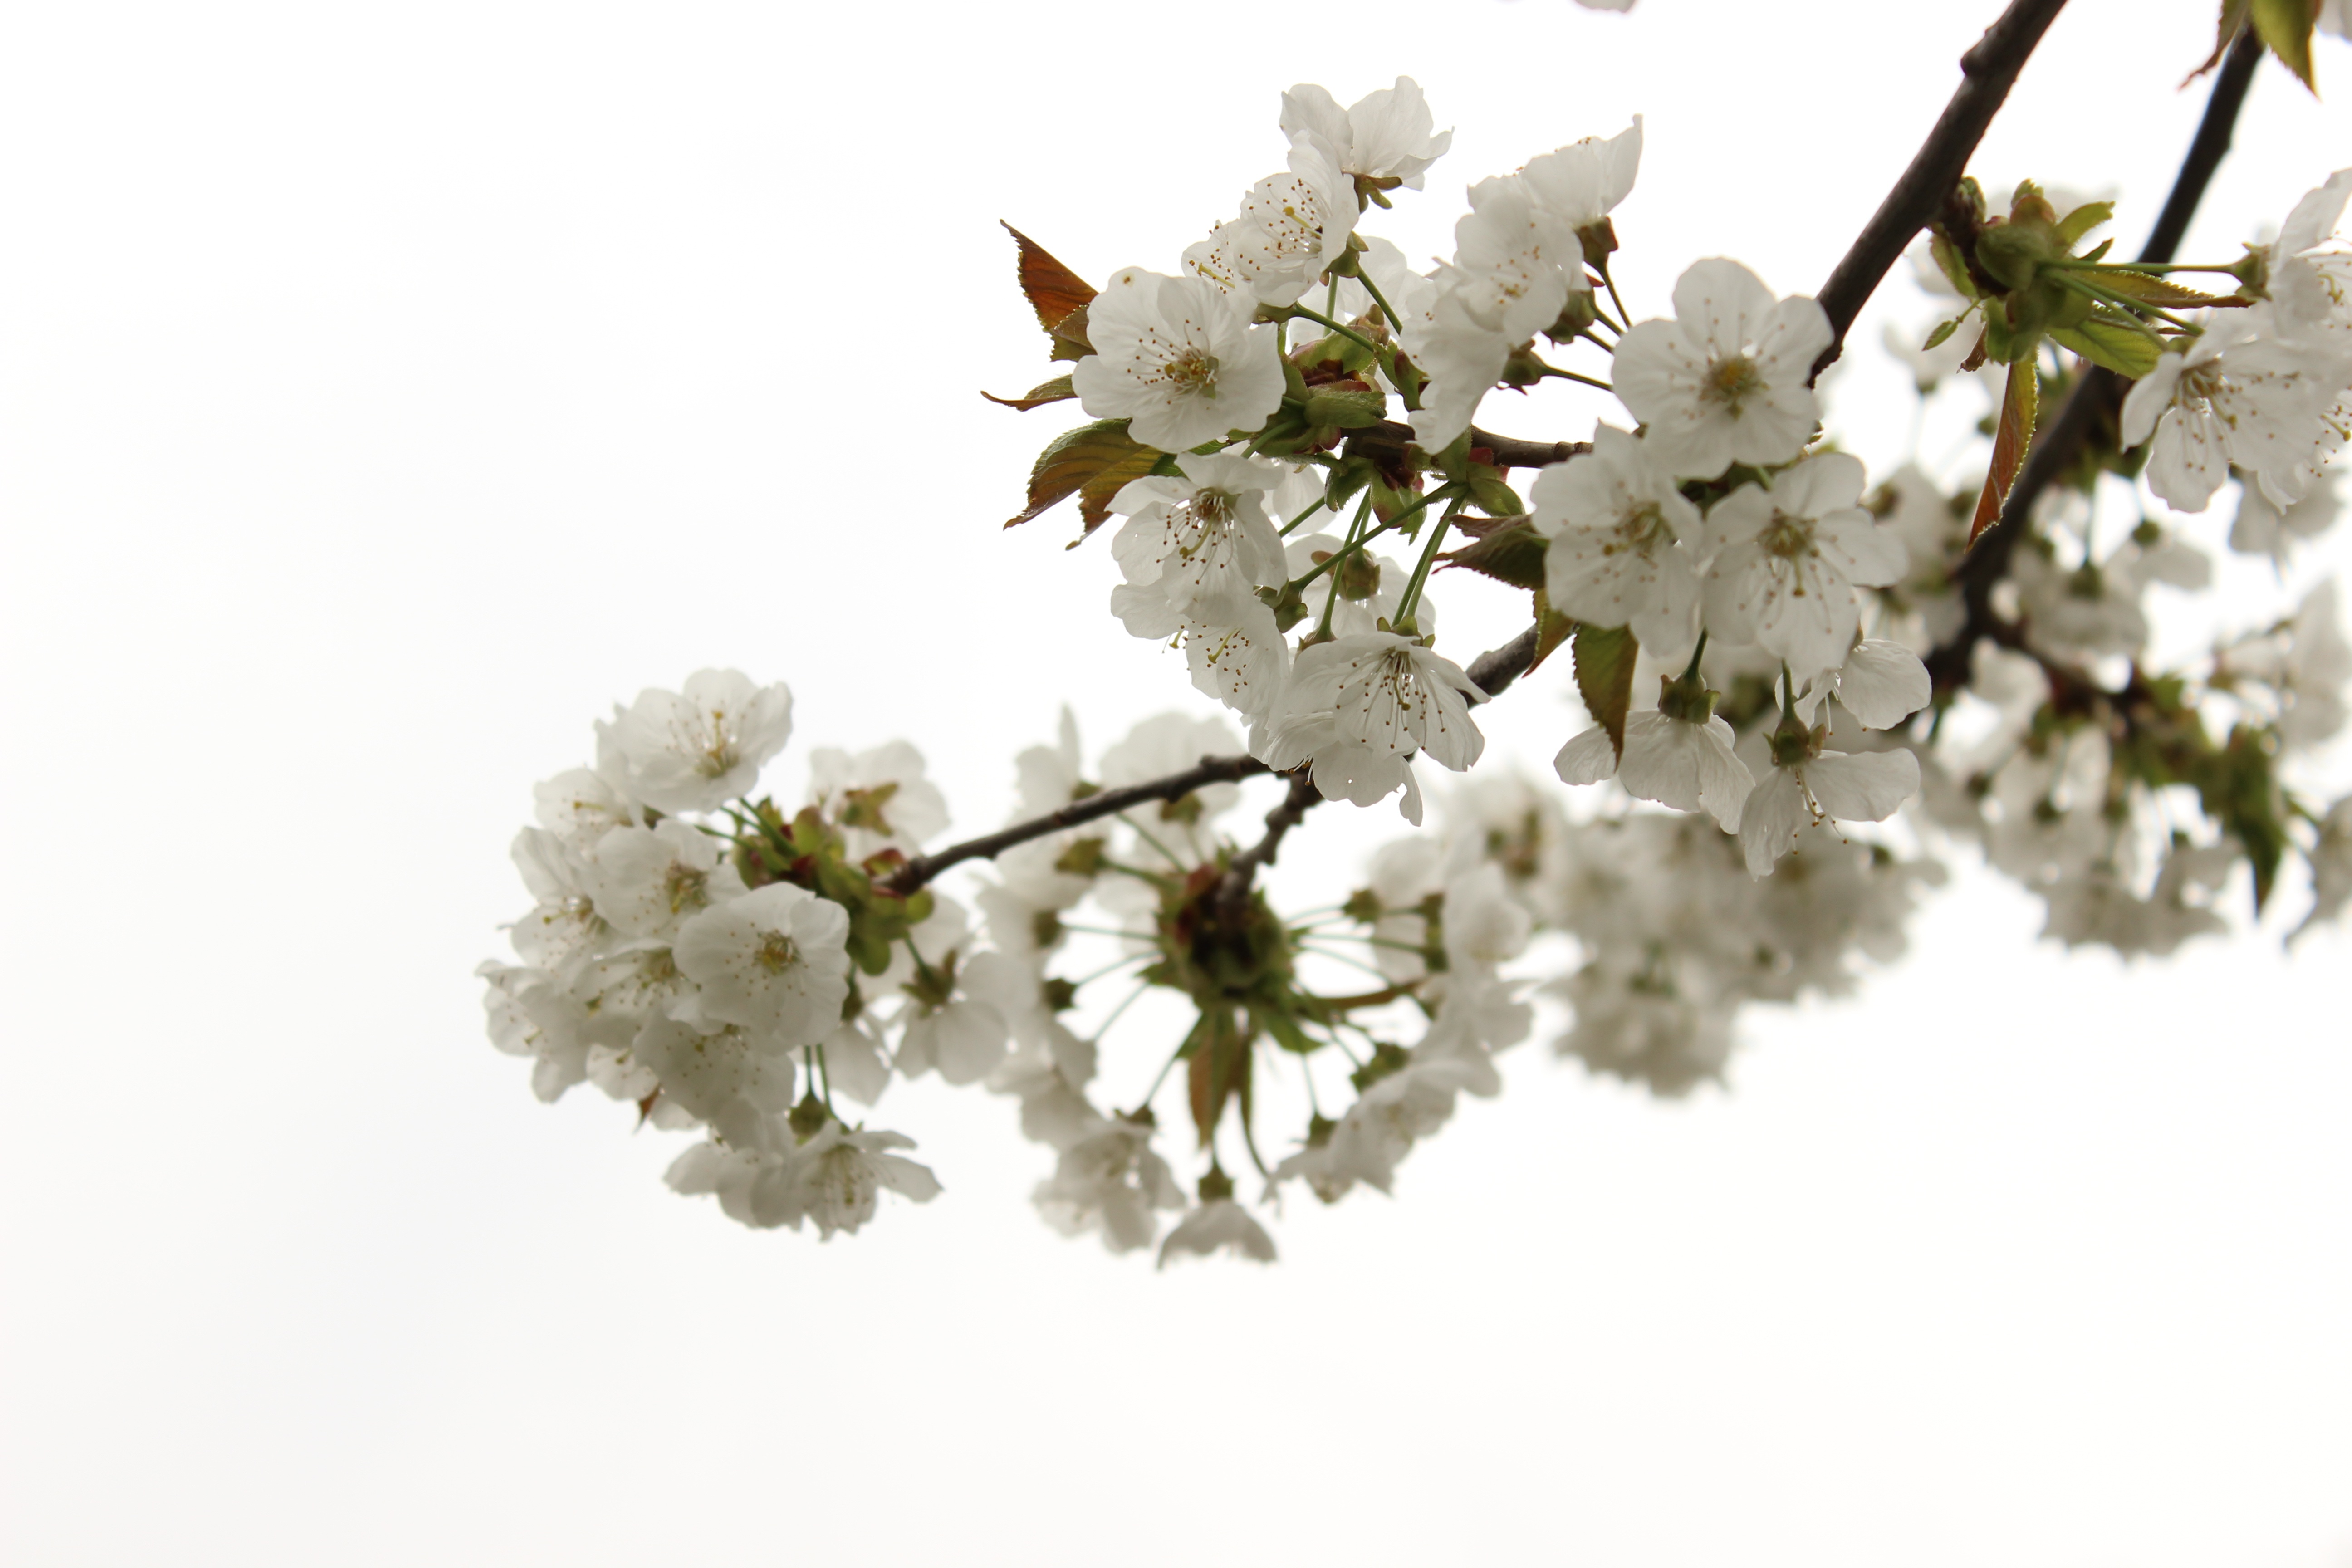
tree, branch, blossom, plant, flower, bloom, food, spring, produce, cherry blossom, twig, shrub, cherry, flowering plant, land plant